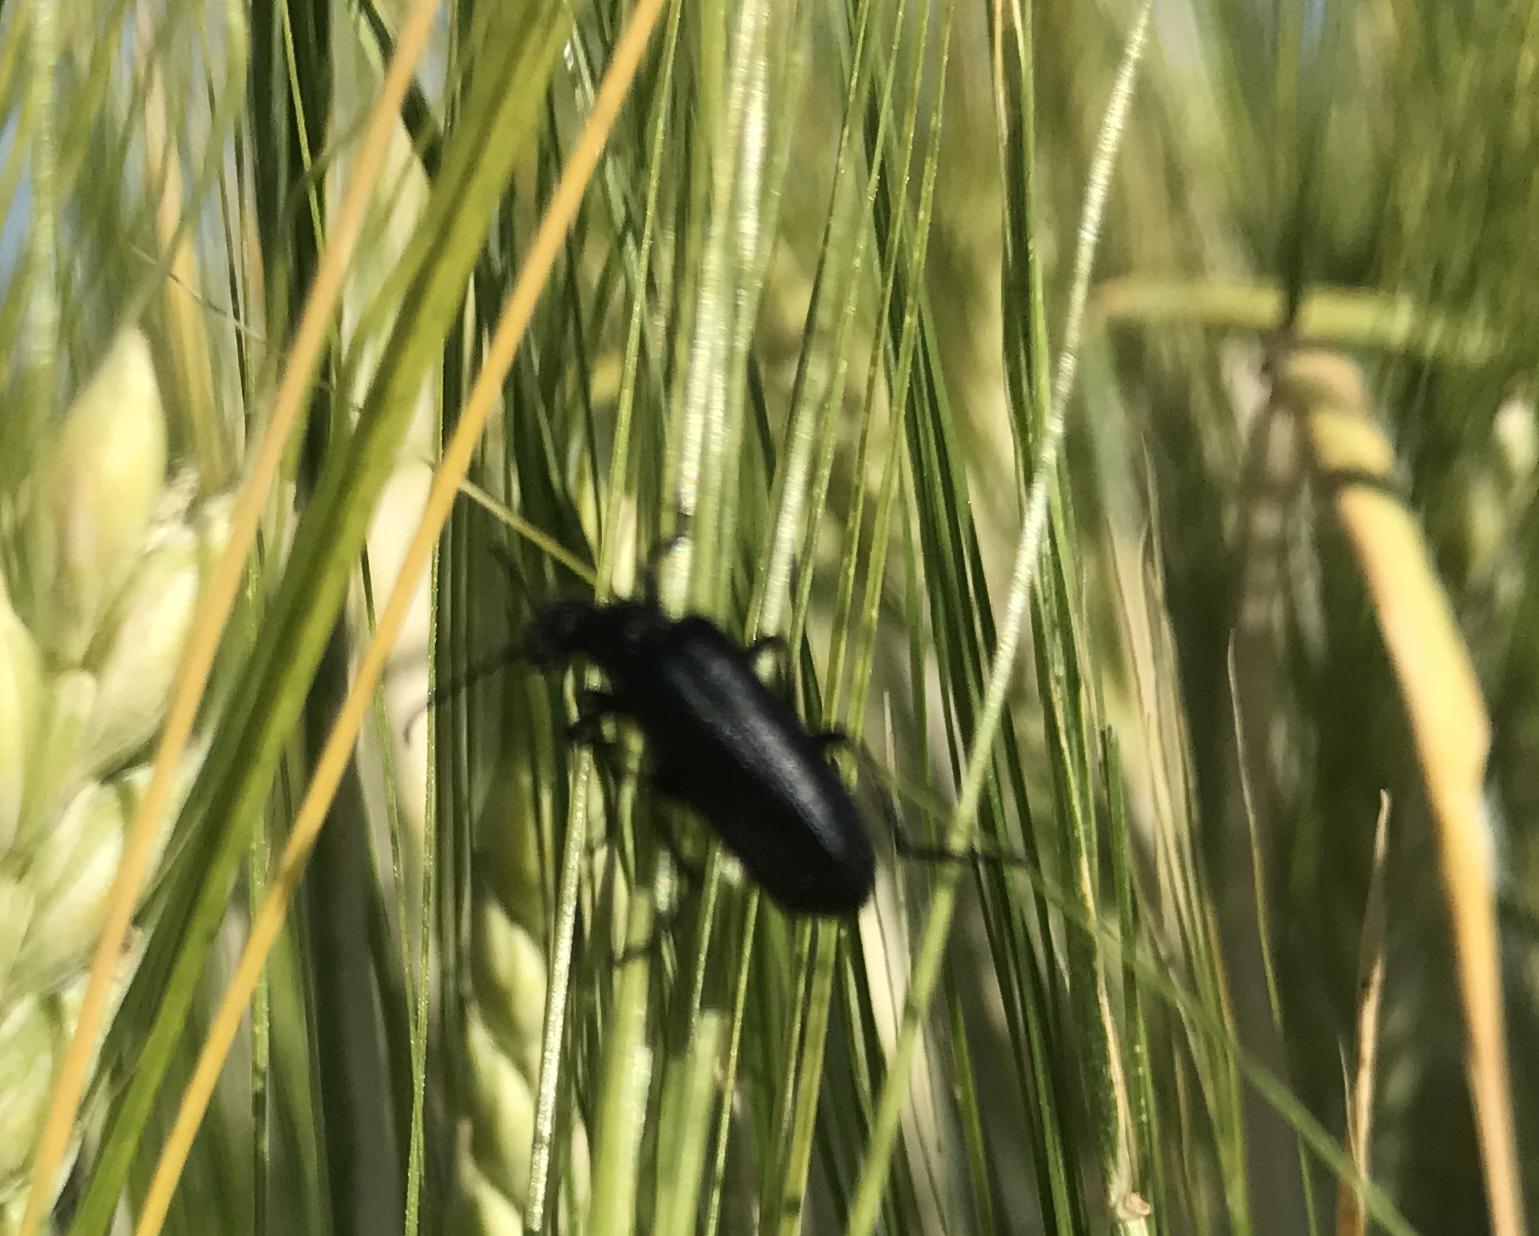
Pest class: occasional_pest